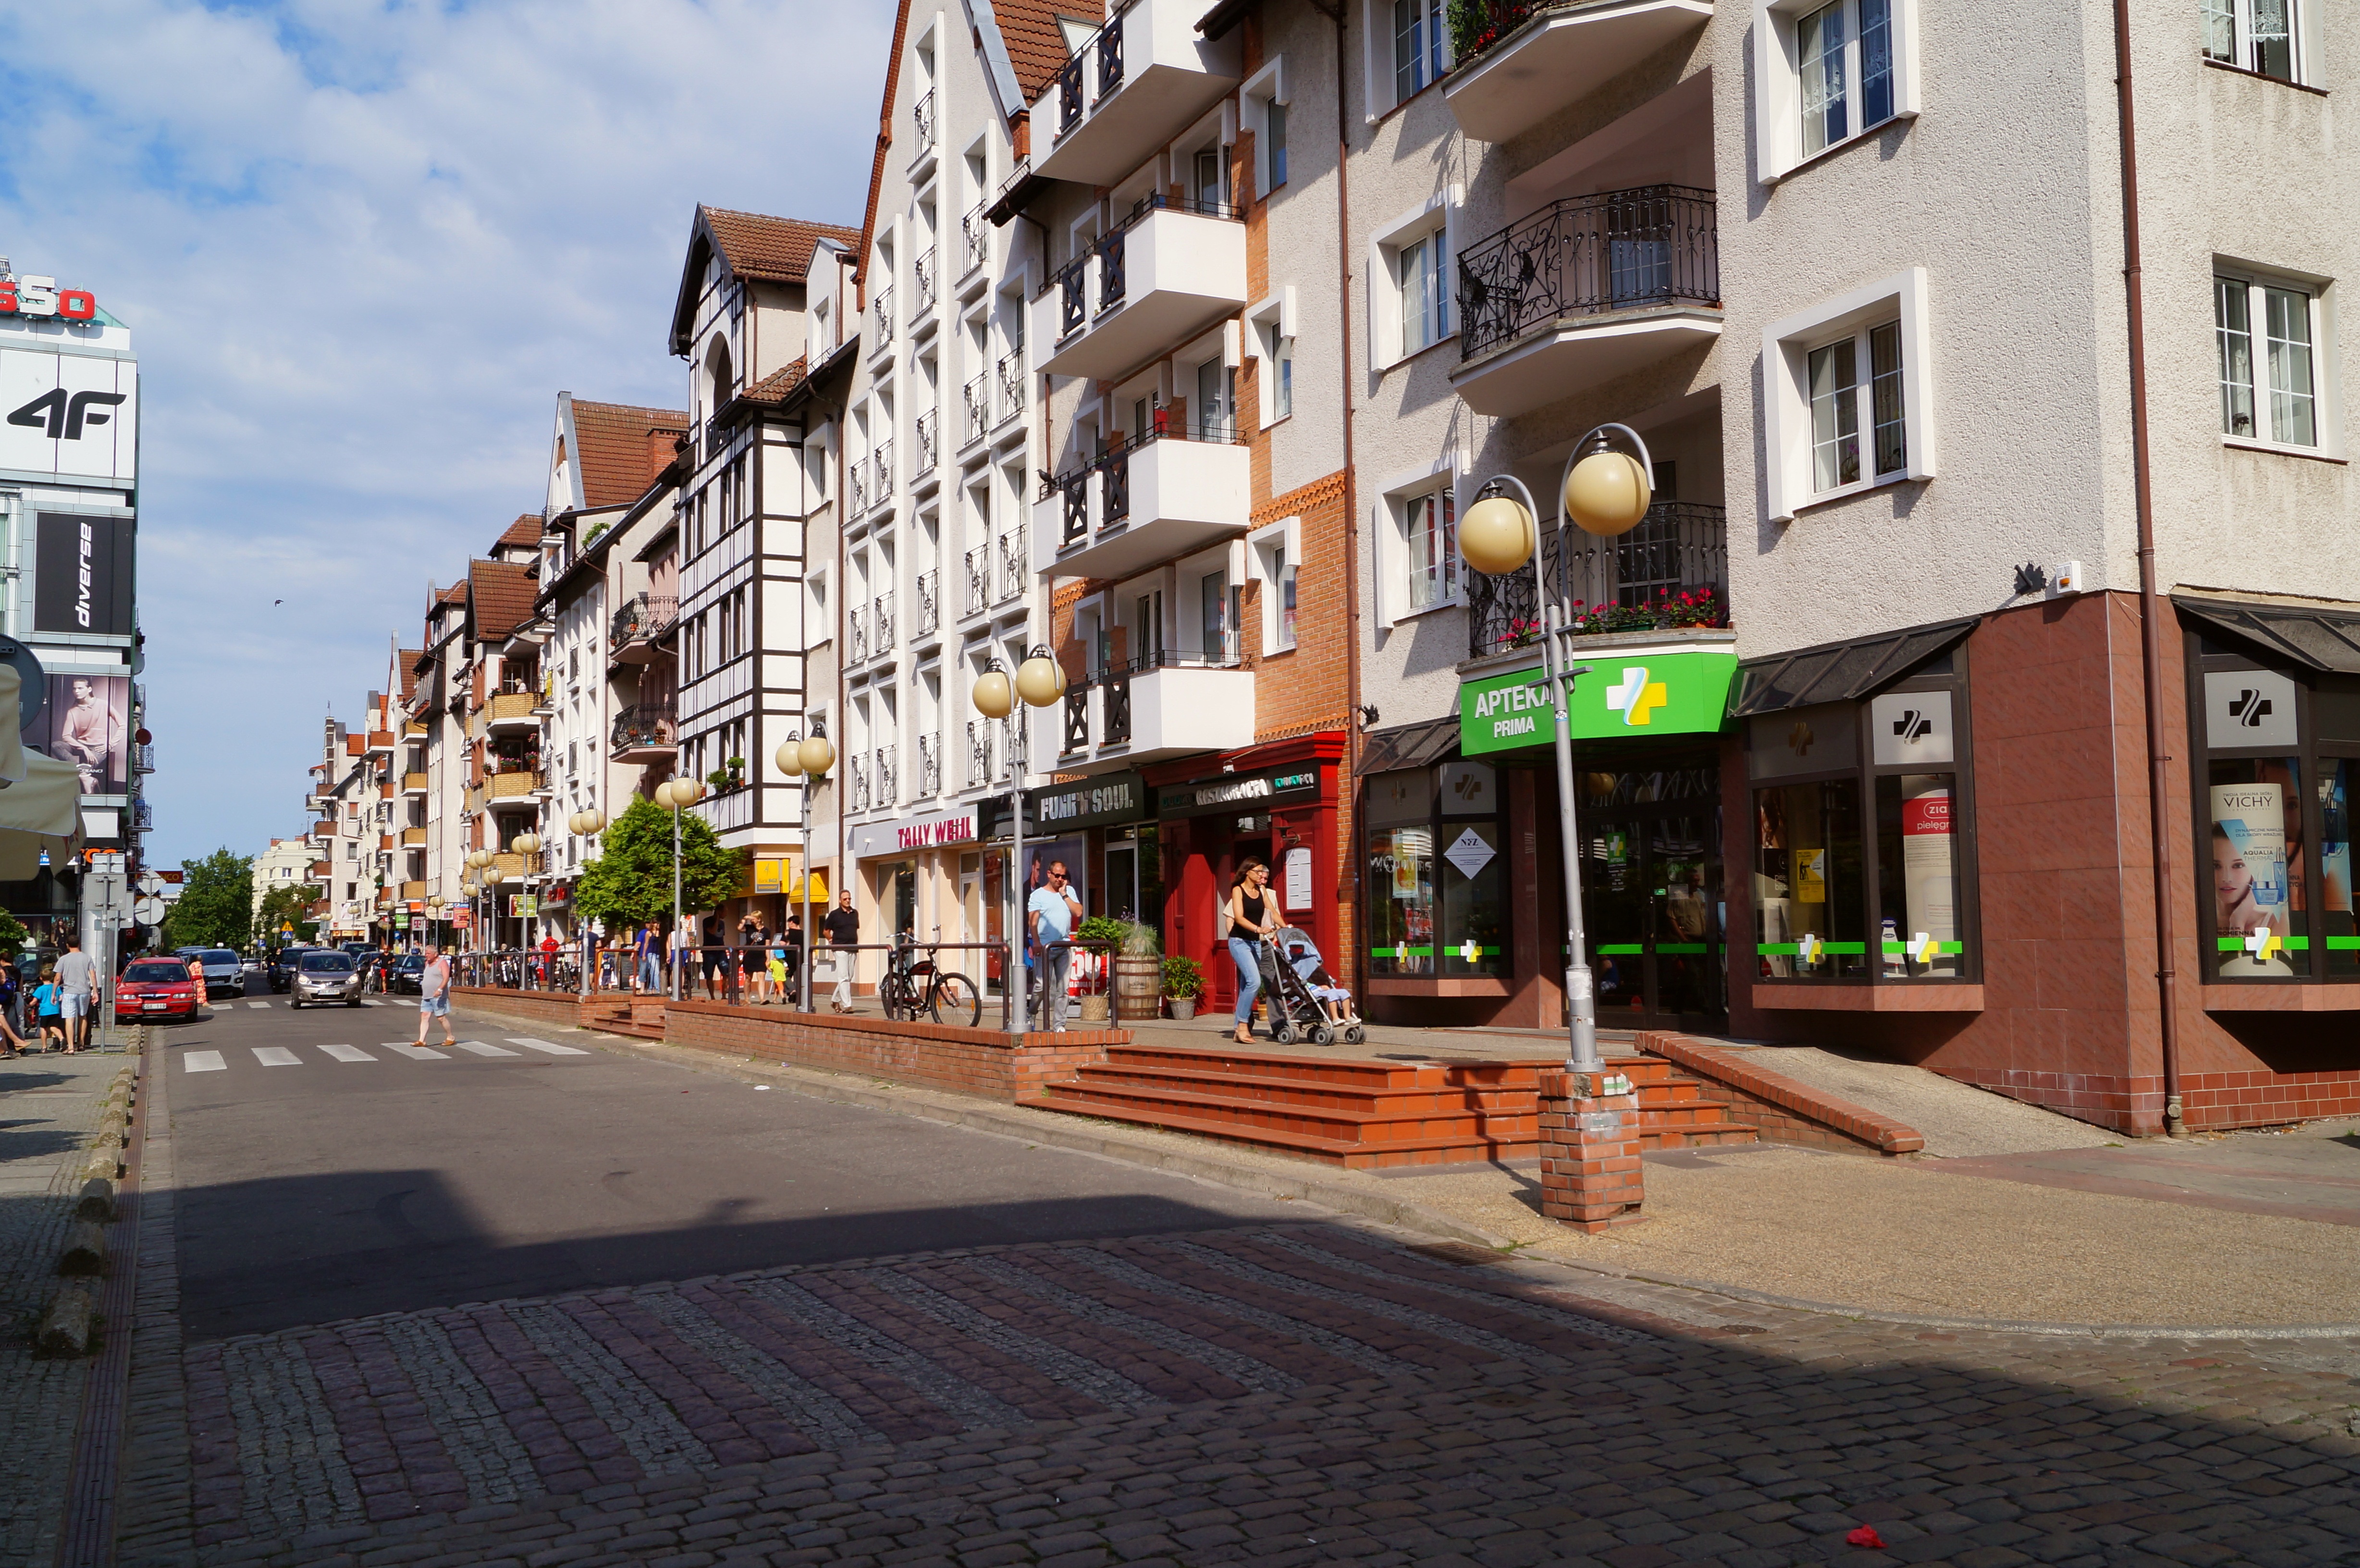
pedestrian, architecture, road, street, town, building, city, walkway, cityscape, downtown, plaza, lane, old town, infrastructure, poland, town square, historically, neighbourhood, ko obrzeg, stadtmitte, kolobrzeg, urban area, residential area, human settlement